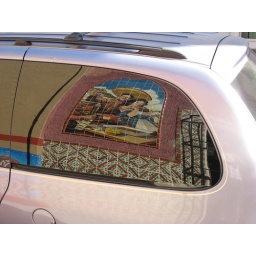
in Mini van window ;)